Sky position (RA, Dec in degrees): 185.003, 3.138
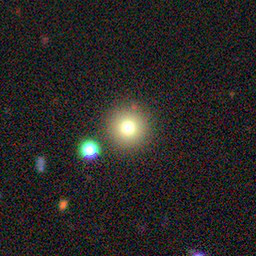
Galaxy morphology: Round Smooth Galaxies